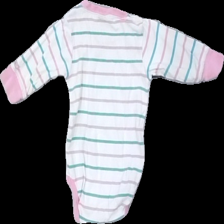
View: back
Type: Top
Category: Children
Brand: Lindex
Colors: White, Pink, Turquoise
Material: 100% cott
Pattern: Striped
Cut: Regular
Size: 74
Price range: <50
Recommended usage: Export
Comment: sprucket tryck